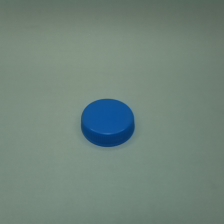
Color: blue
Cap type: standard cap